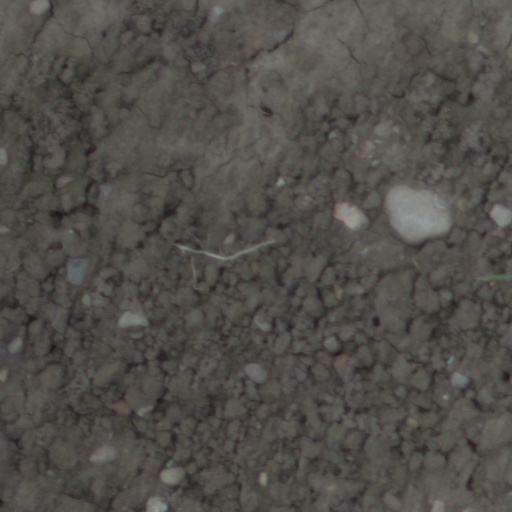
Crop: wheat